Manghai

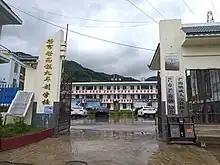
Manghai Nine-year School.

Manghai is a town in Mangshi, Yunnan, China. As of the 2017 census it had a population of 6,777 and an area of . It is surrounded by Zhefang Town on the northwest, Mengga Town and Dongshan Township on the east, and Myanmar on the south.